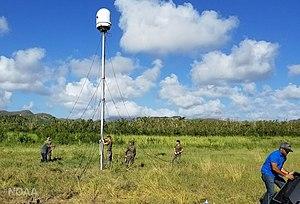
L’ouragan Maria est le quatorzième cyclone tropical, le septième ouragan dont le quatrième ouragan majeur de la saison cyclonique 2017 dans l'océan Atlantique nord et le deuxième ouragan de catégorie 5 après l'ouragan Irma survenu une semaine auparavant. Formé à partir d'une onde tropicale ayant traversé l'Atlantique tropical depuis l'Afrique de l'ouest, il a pris beaucoup de temps à devenir une dépression tropicale mais s'est intensifié ensuite rapidement près des Petites Antilles qu'il a traversé à la catégorie 5.